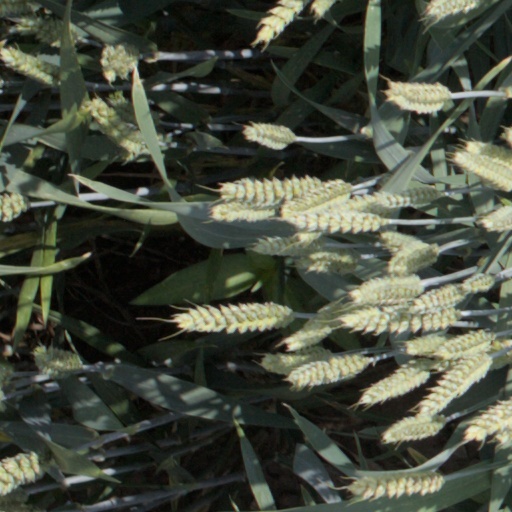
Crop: wheat